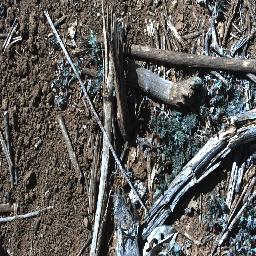
Label: parthenium